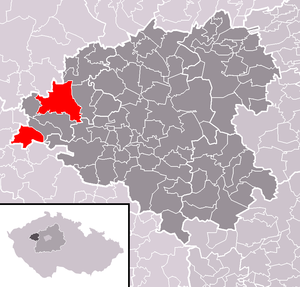
Jesenice est une ville du district de Rakovník, dans la région de Bohême-Centrale, en République tchèque. Sa population s'élevait à 1 698 habitants en 2020.